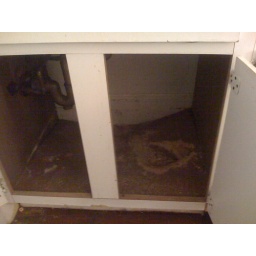
POST-MOVE: collapsed cabinet below sink